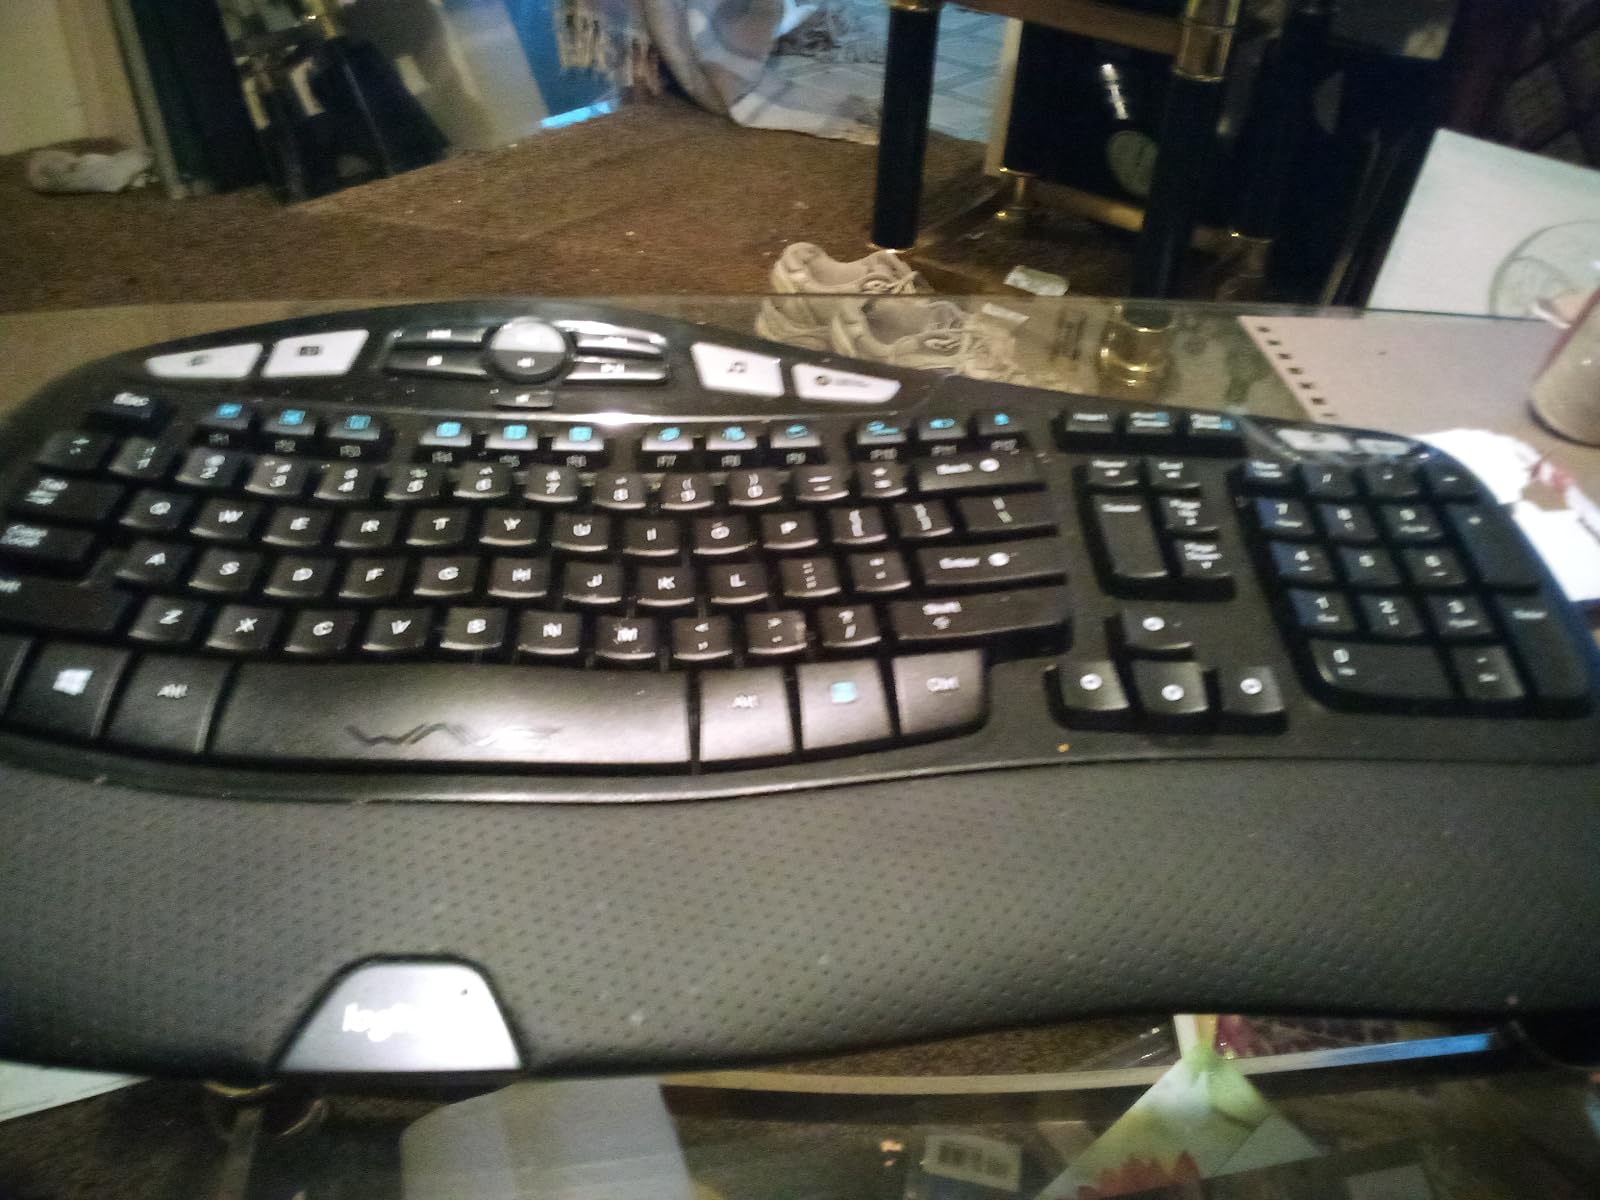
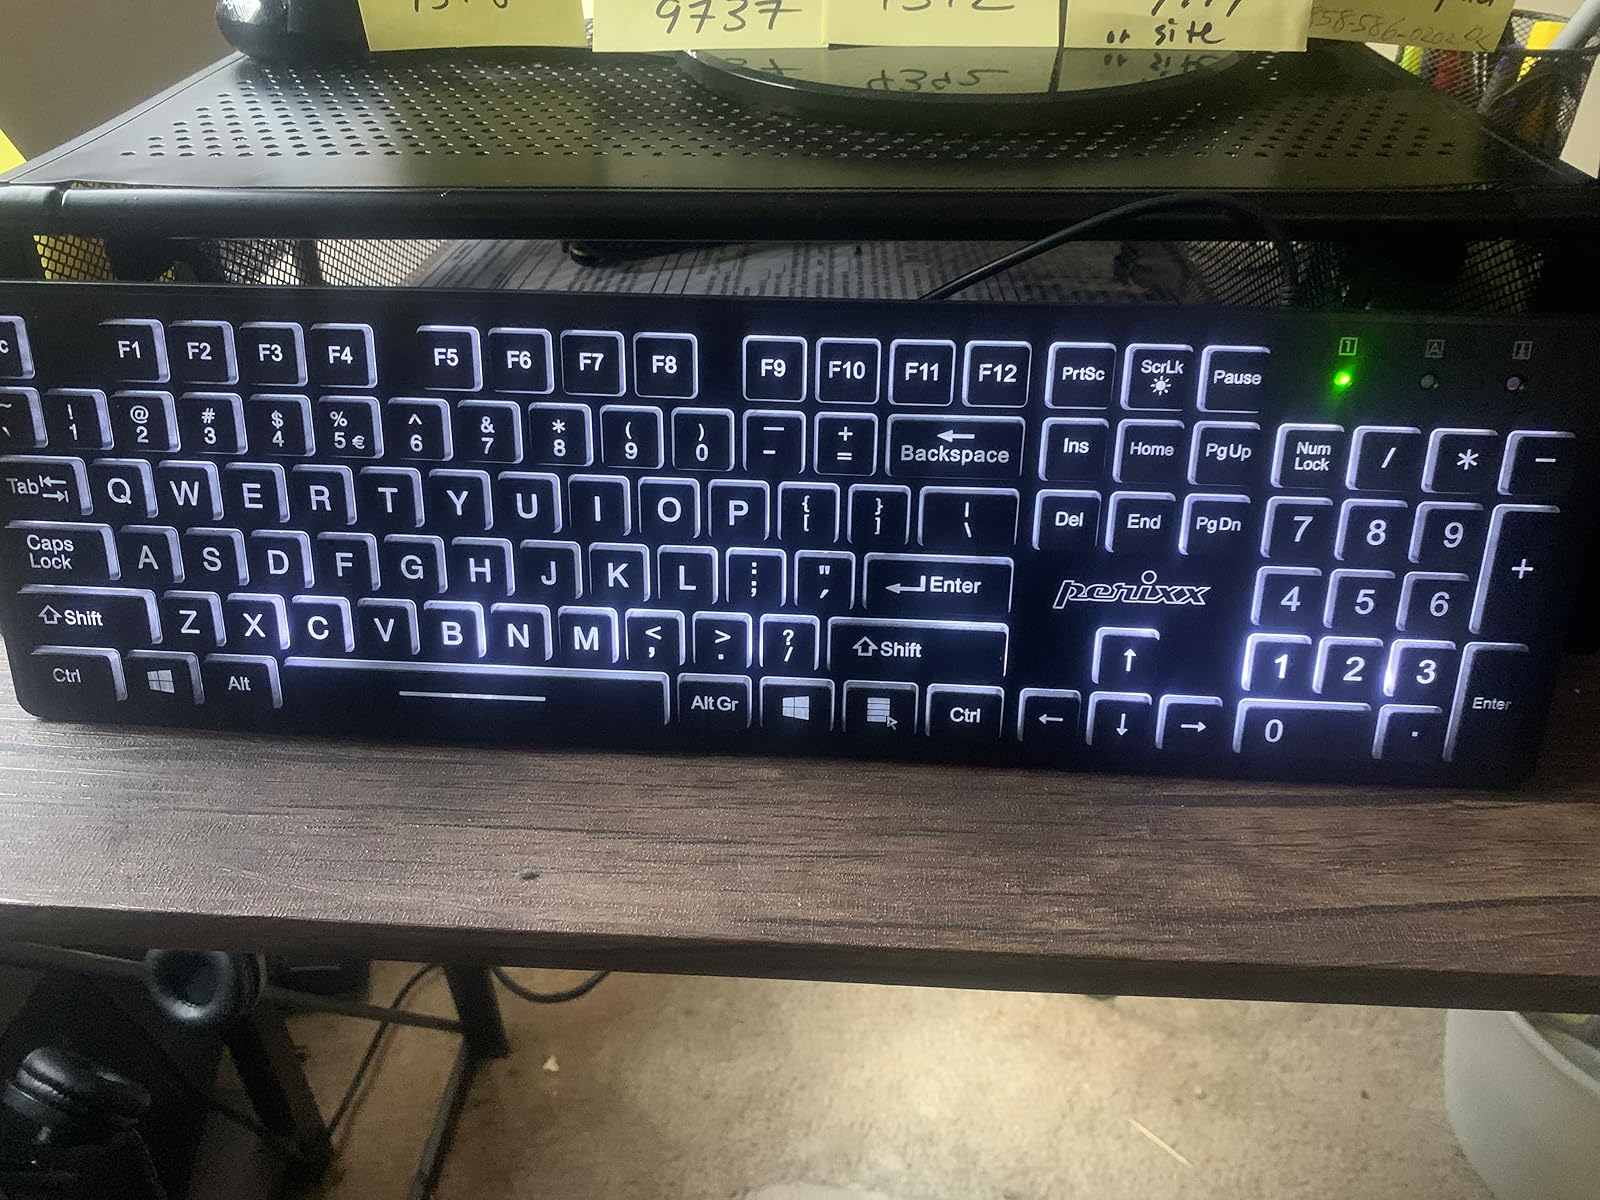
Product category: keyboard
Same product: no